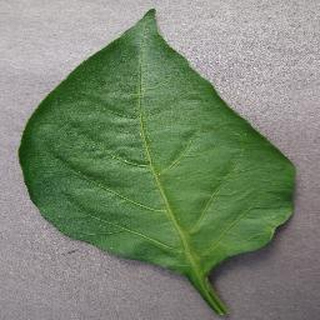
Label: healthy_bell_pepper